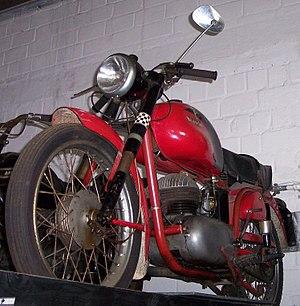
La société F.I.V. Edoardo Bianchi, plus connue sous le simple nom de Bianchi, est une société italienne spécialisée dans la production de bicyclettes qui a été fondée à Milan en 1885 par Edoardo Bianchi. L'entreprise se lancera, des années plus tard, dans la production automobile et de camions.